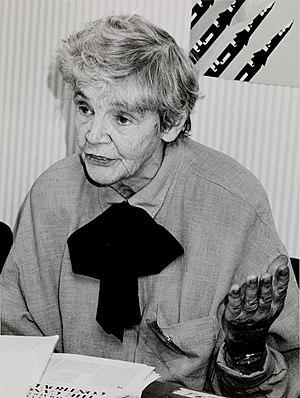
Alice Mary Stewart, née Naish est une médecin et épidémiologiste britannique spécialisée dans la médecine sociale et les effets des radiations sur la santé.